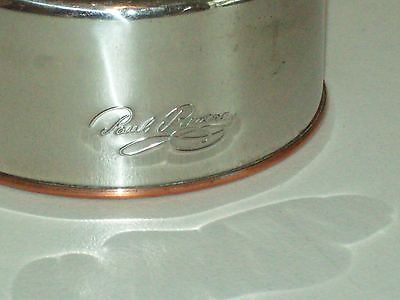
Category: kettle